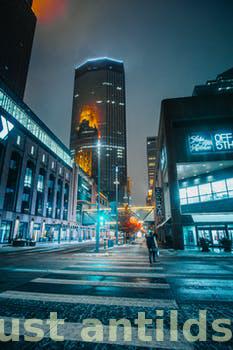
Label: Watermark